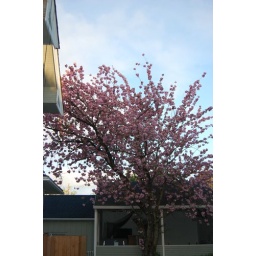
Cherry tree over play building